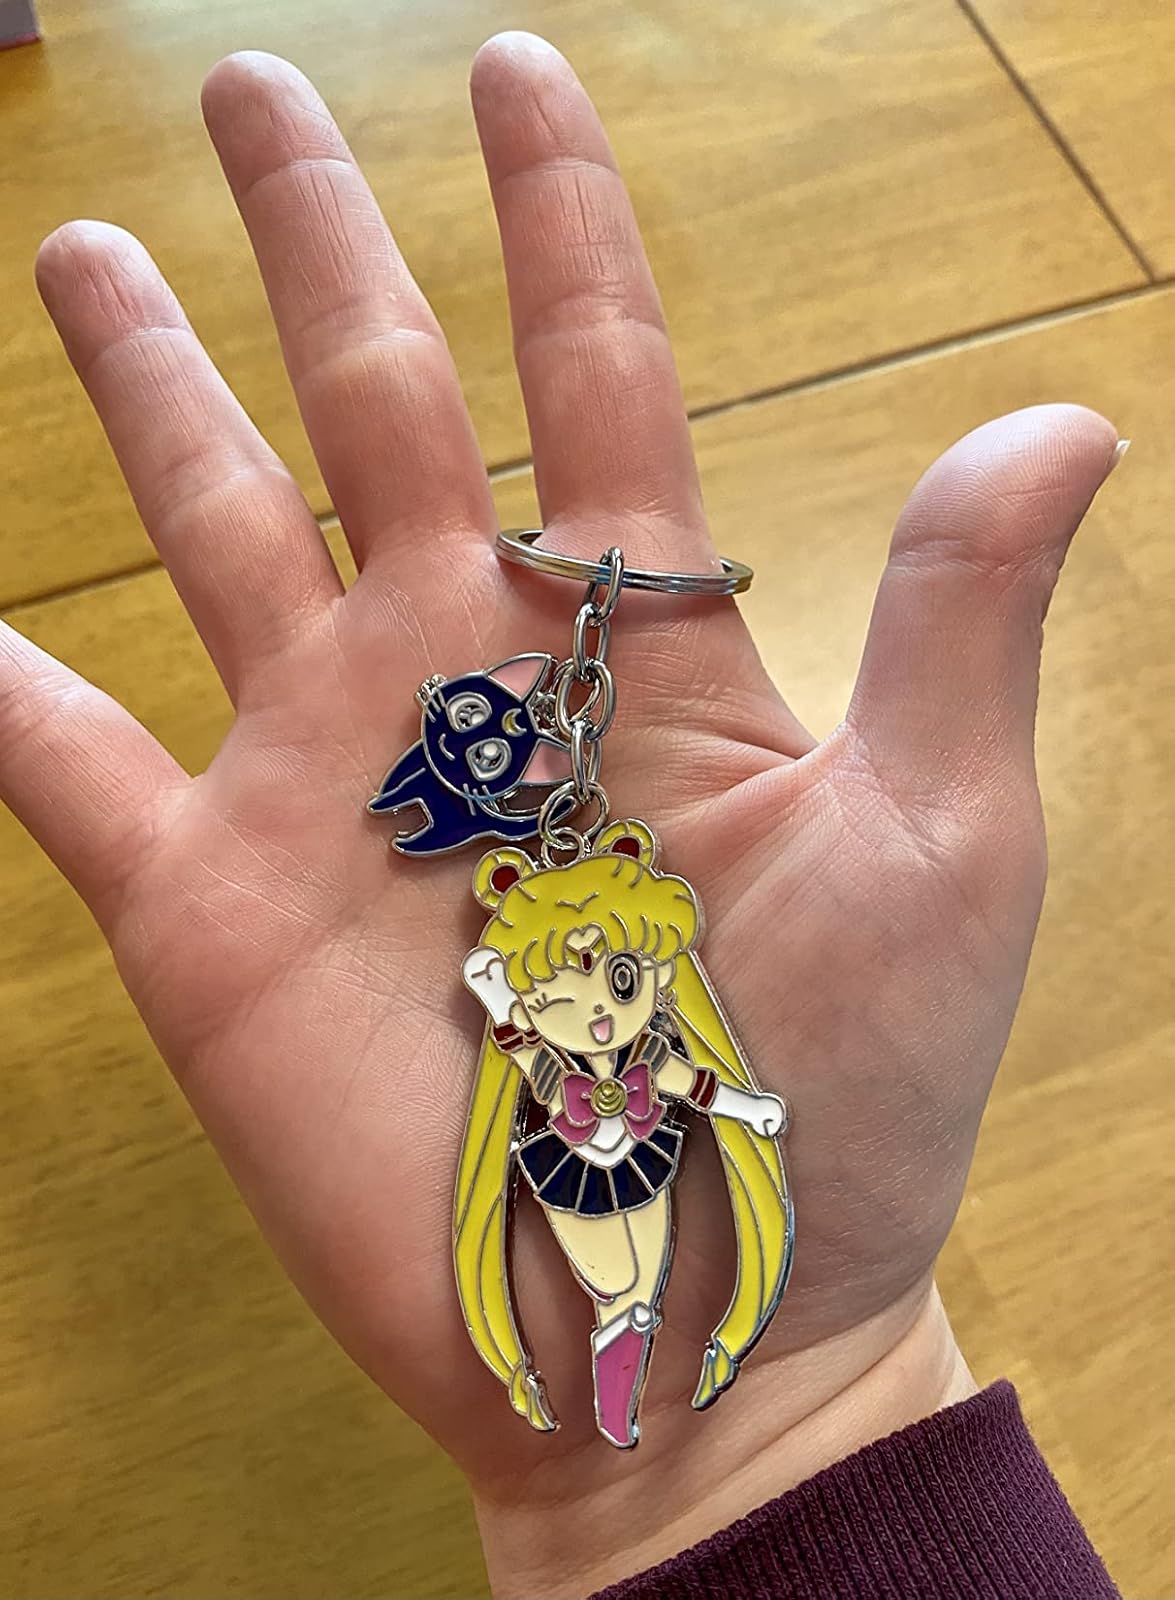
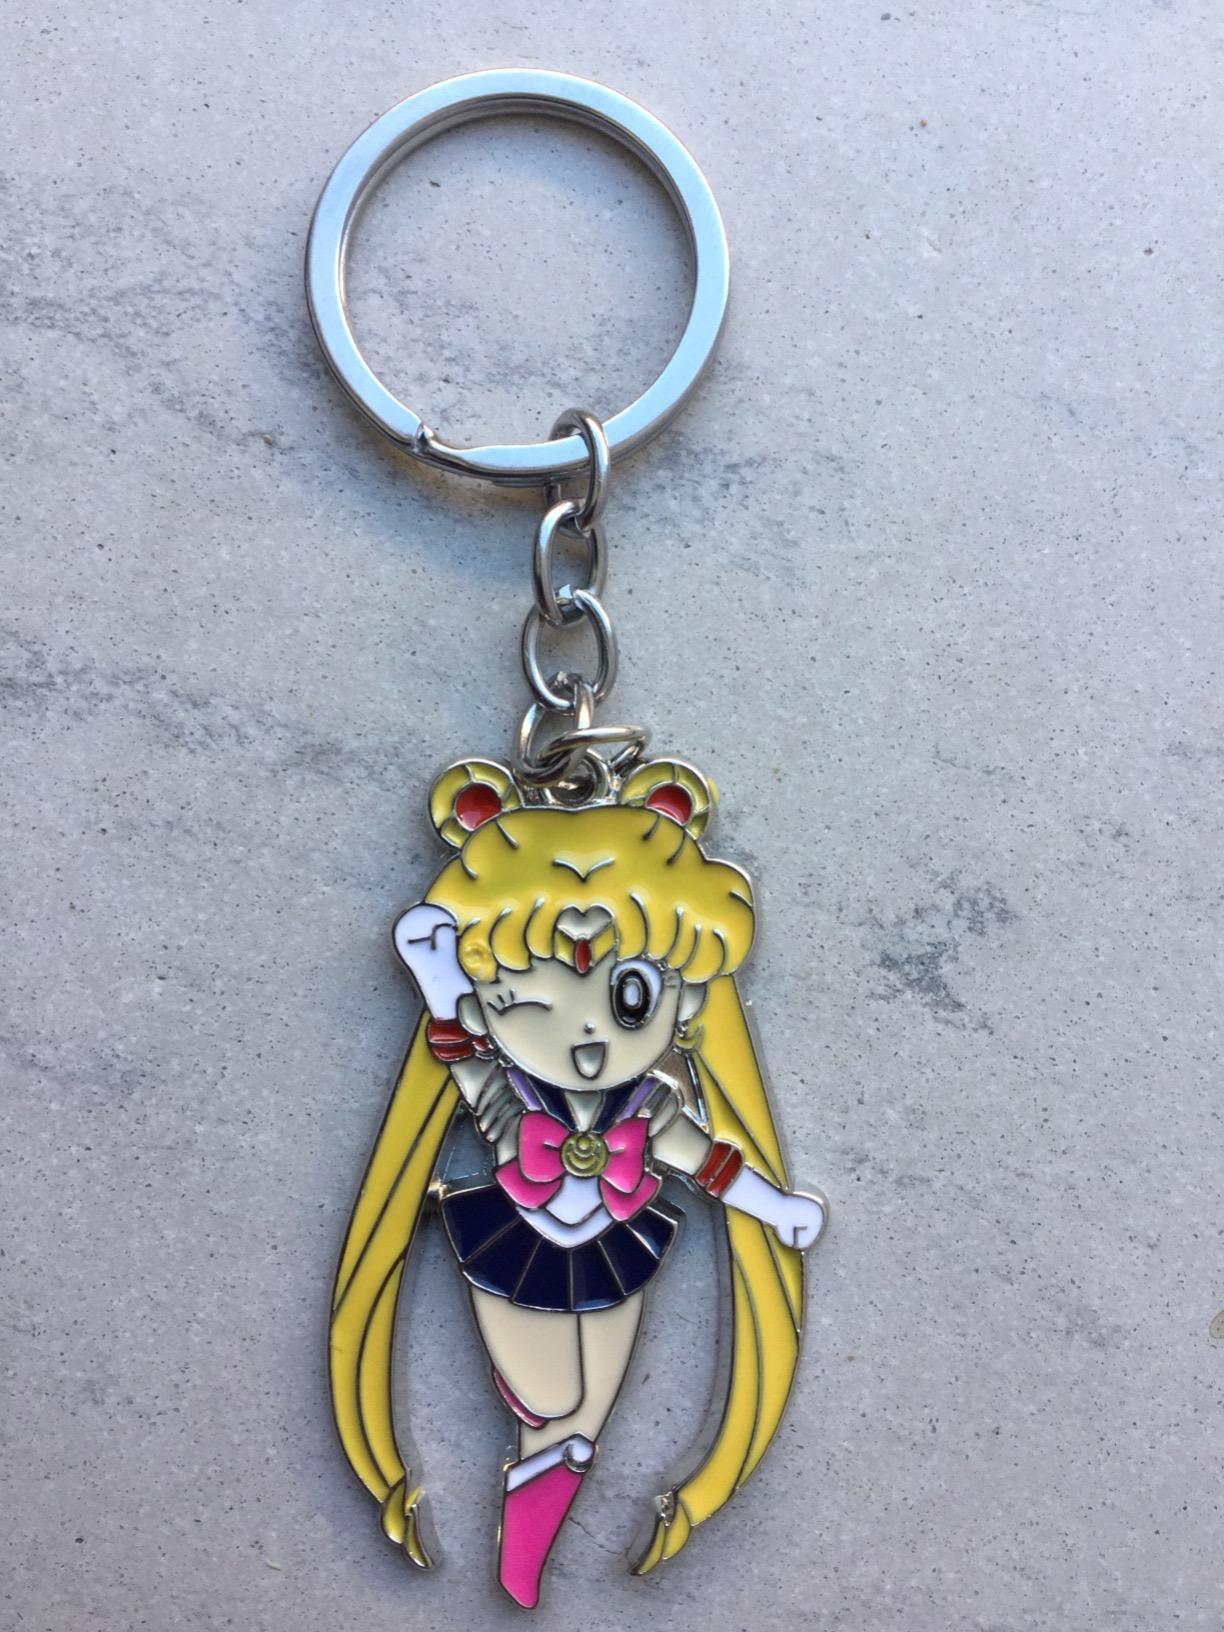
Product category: accessories_keychain
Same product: yes